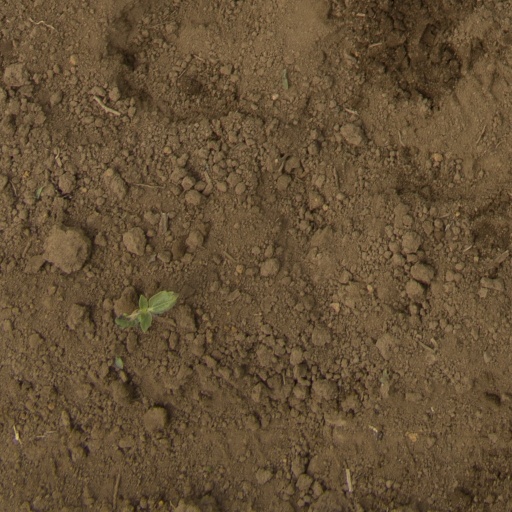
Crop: Jerusalem artichoke